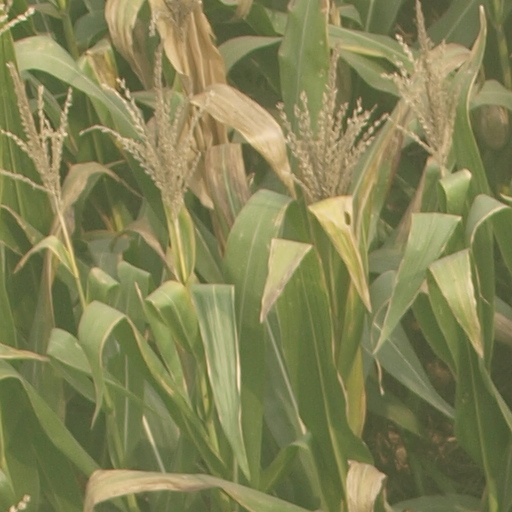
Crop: maize; corn